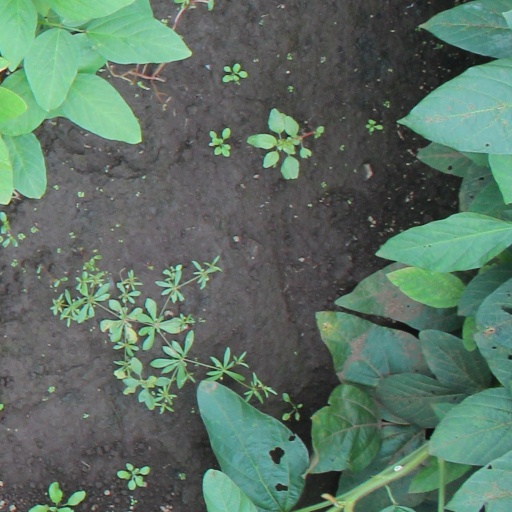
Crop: soybean